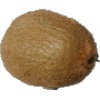
Label: Kiwi 1